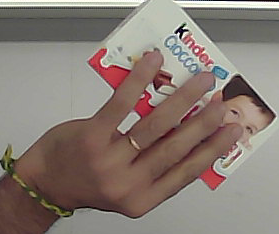
Product: kinder_chocolate